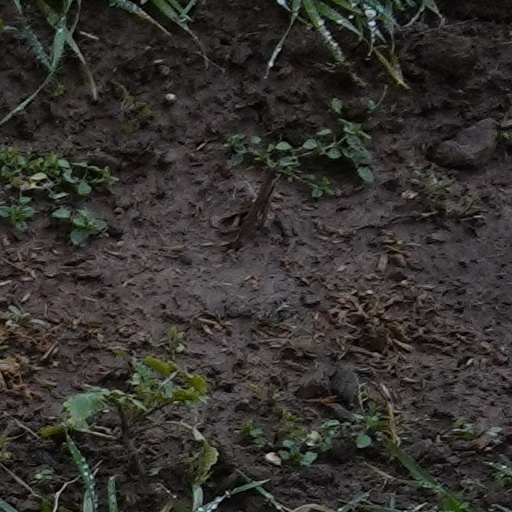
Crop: wheat